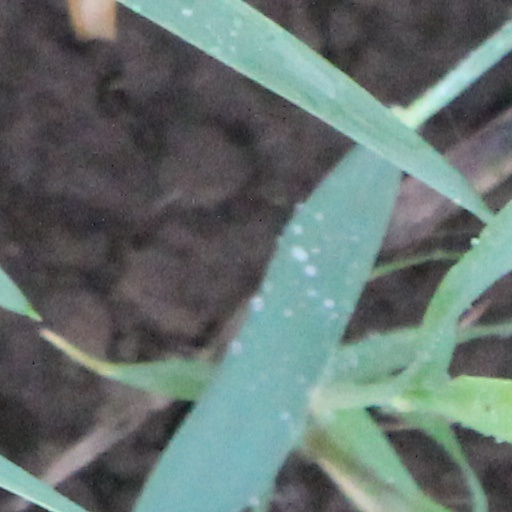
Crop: wheat